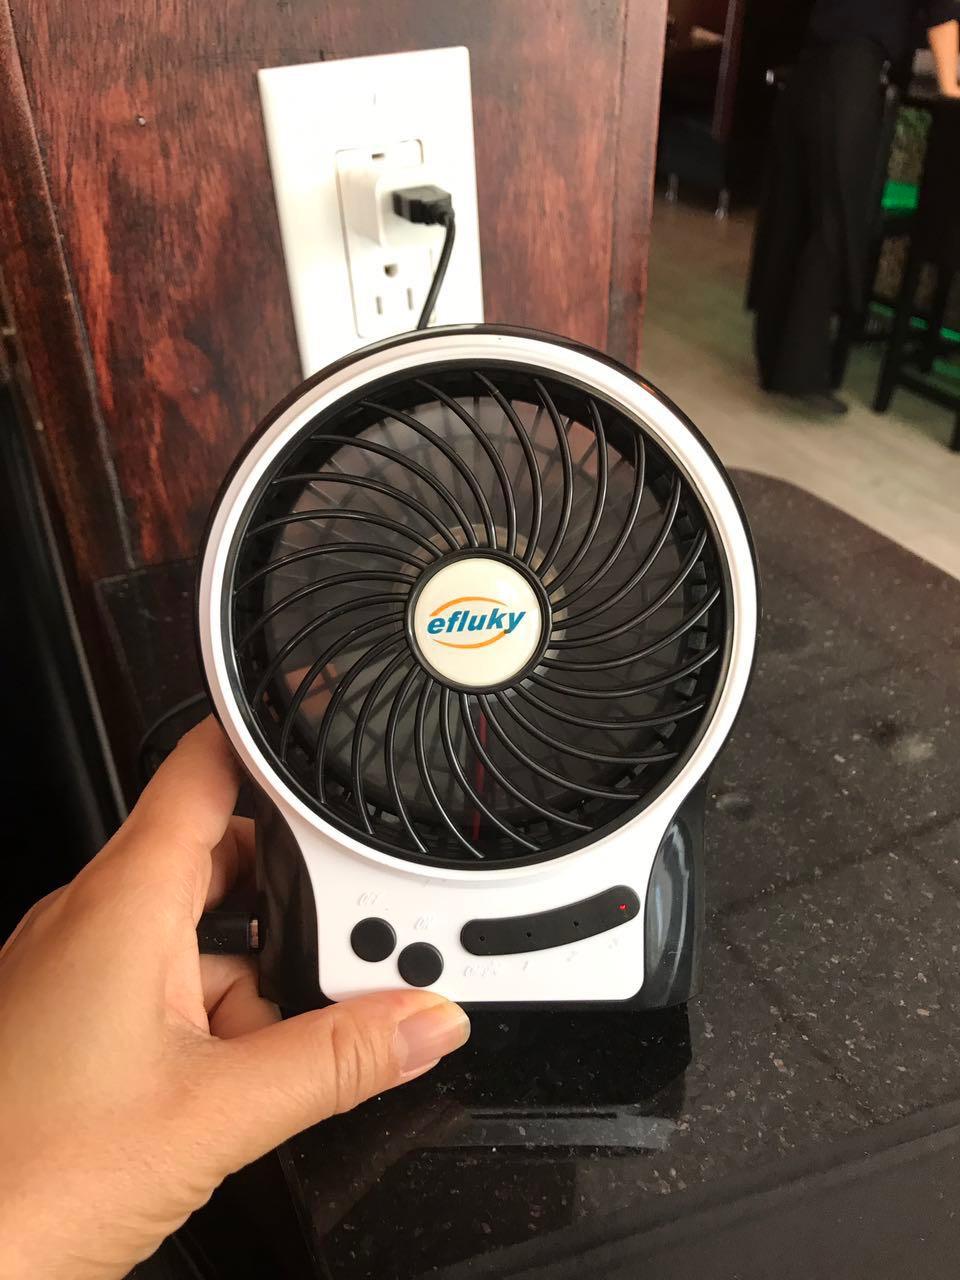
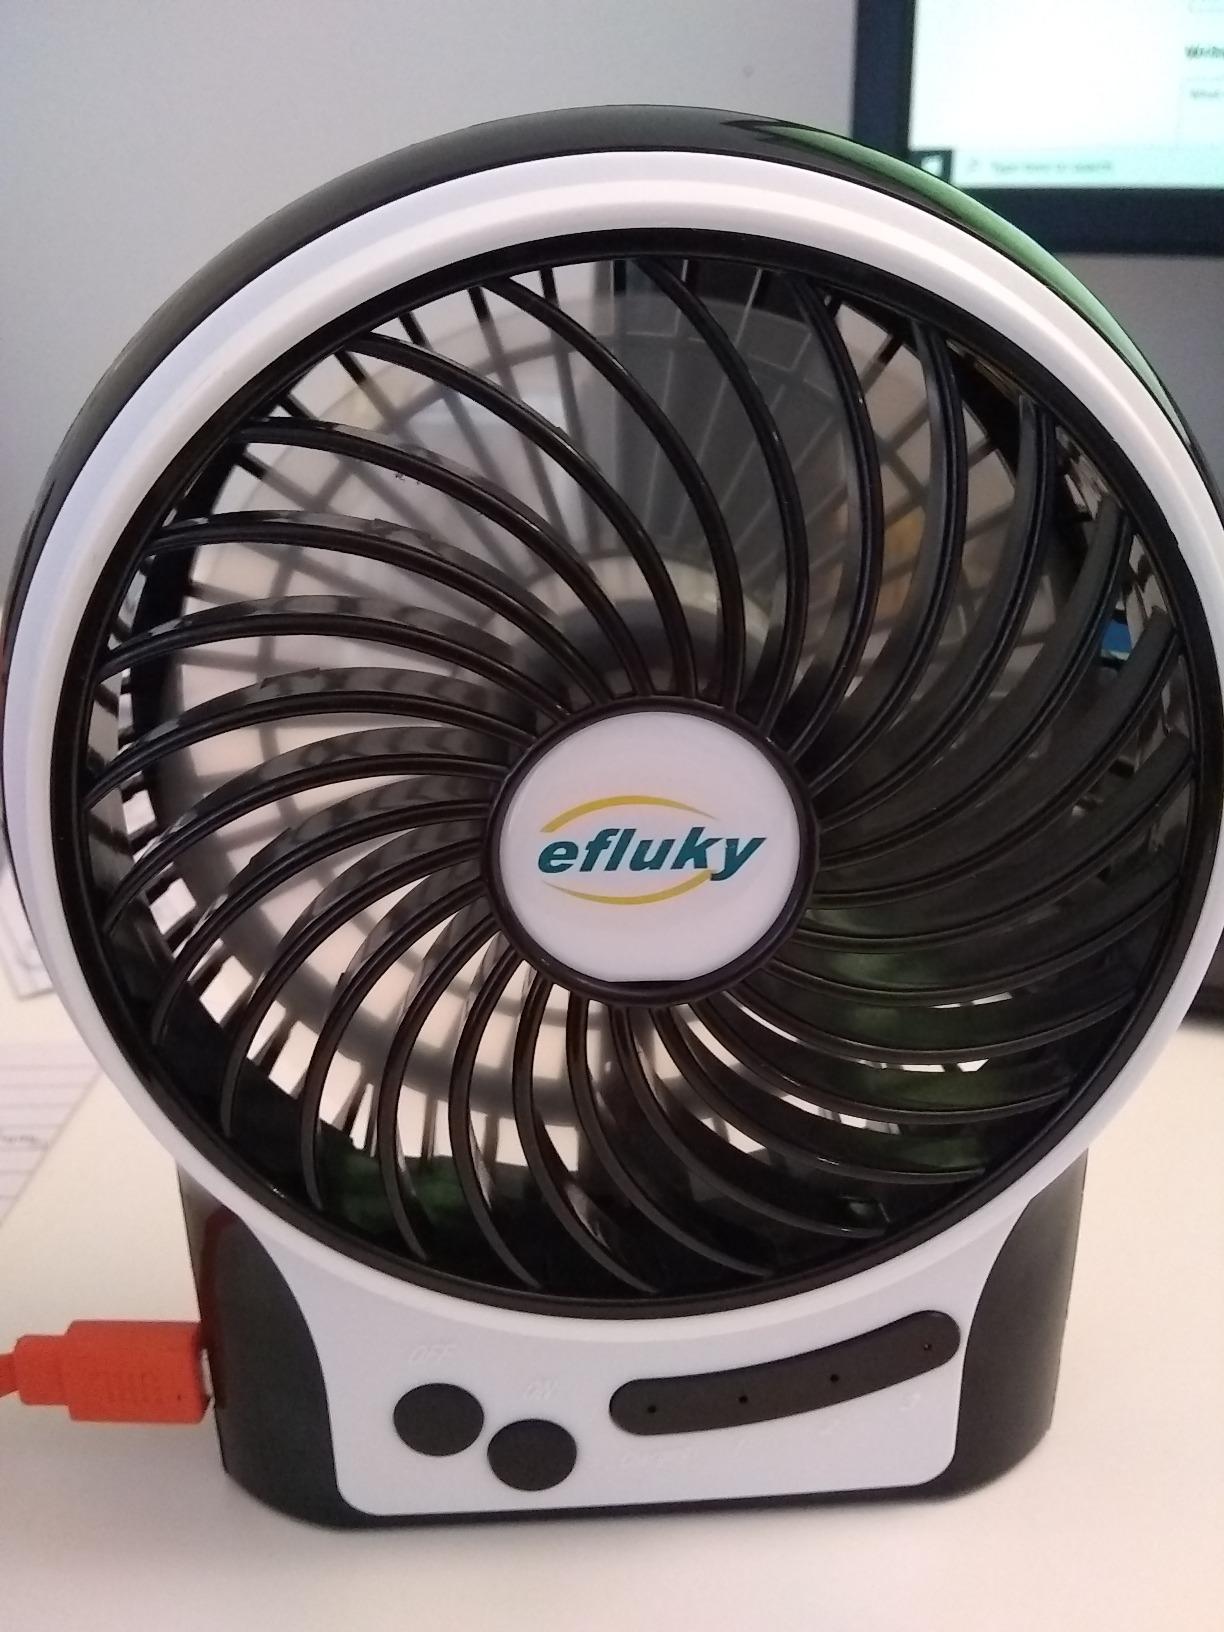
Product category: fan
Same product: yes